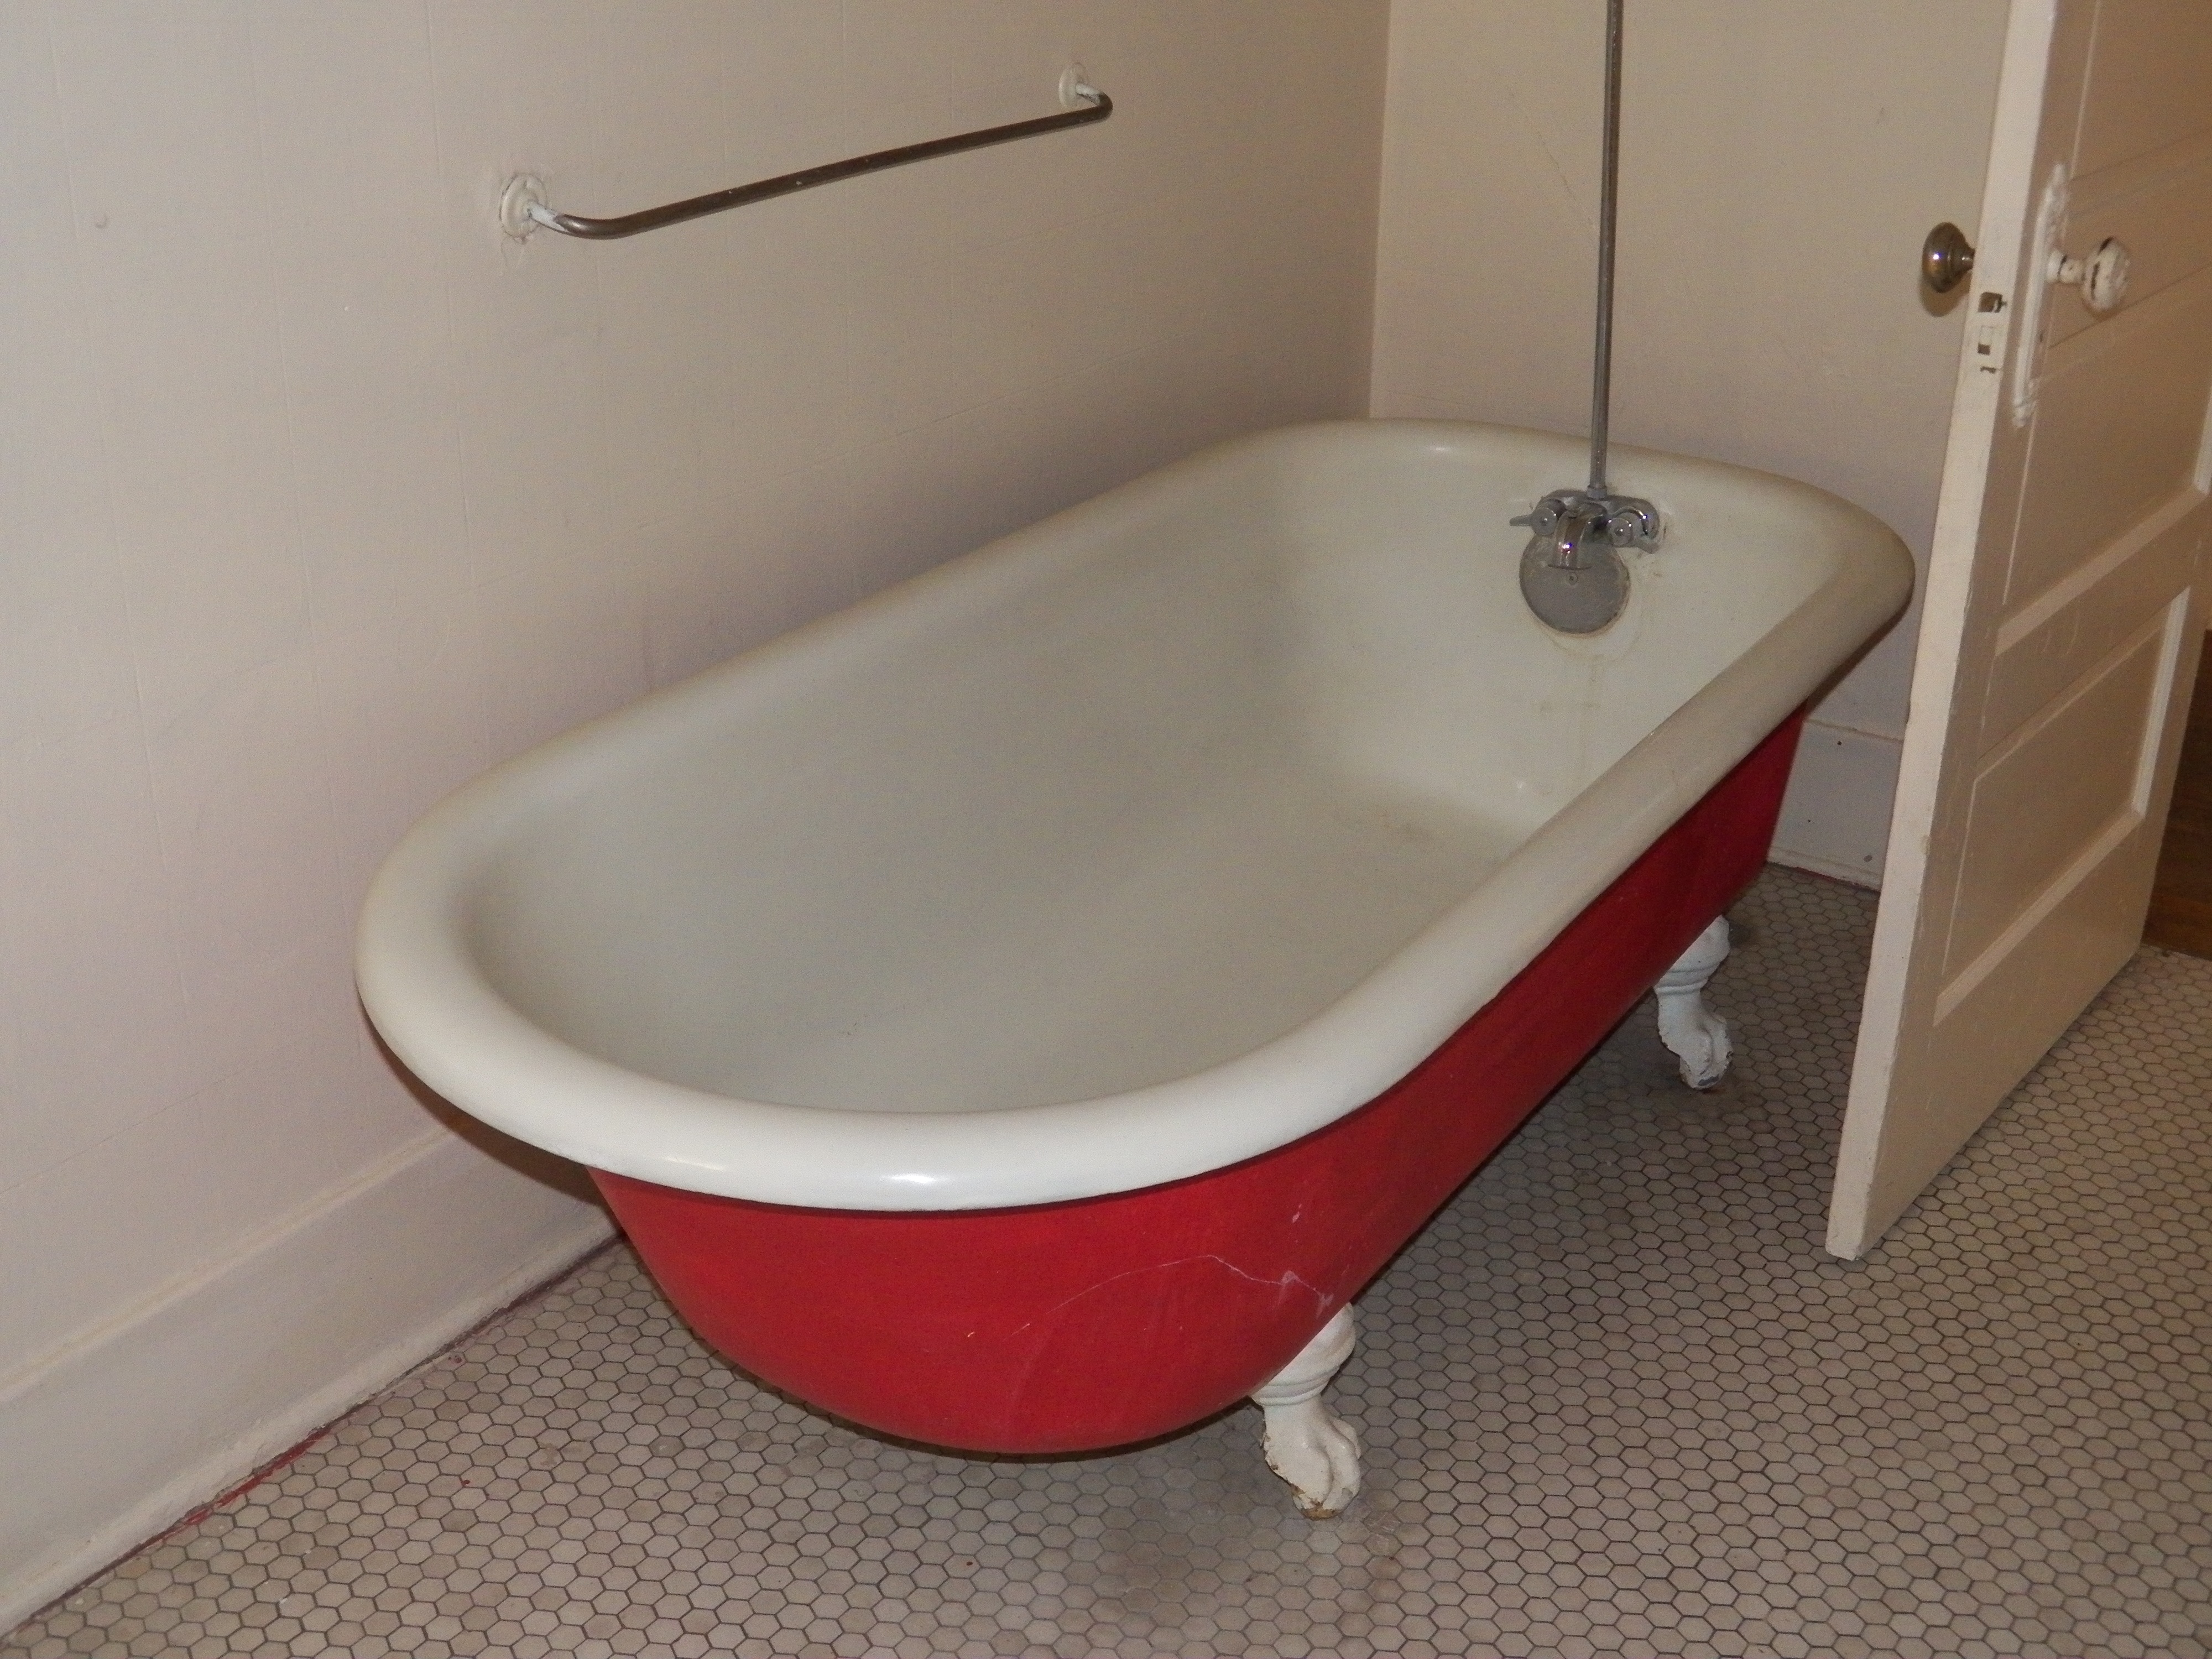
antique, floor, toilet, sink, room, claw, bathtub, bathroom, bath, bidet, plumbing fixture, claw tub